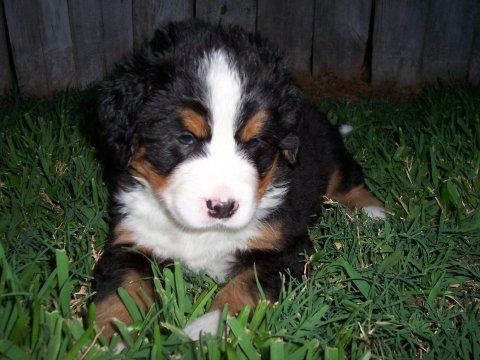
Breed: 211-n000061-Bernese_mountain_dog